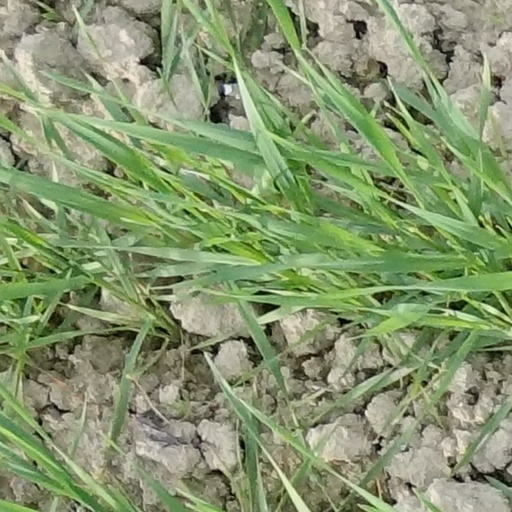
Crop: wheat